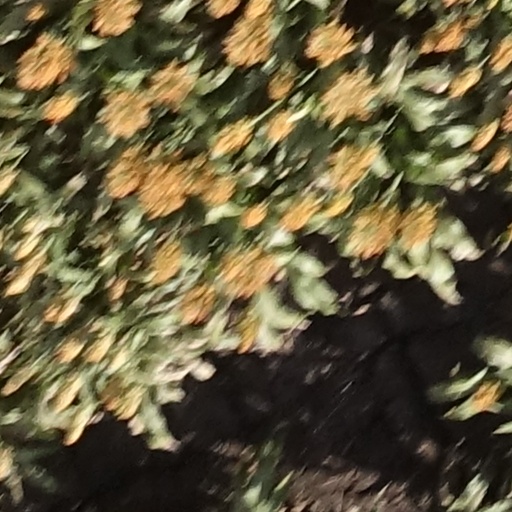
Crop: sorghum